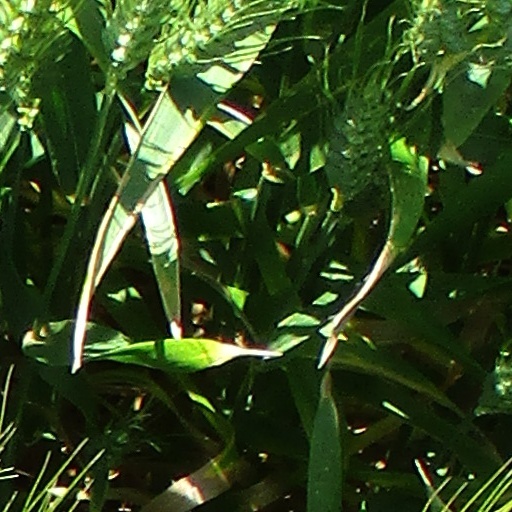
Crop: wheat